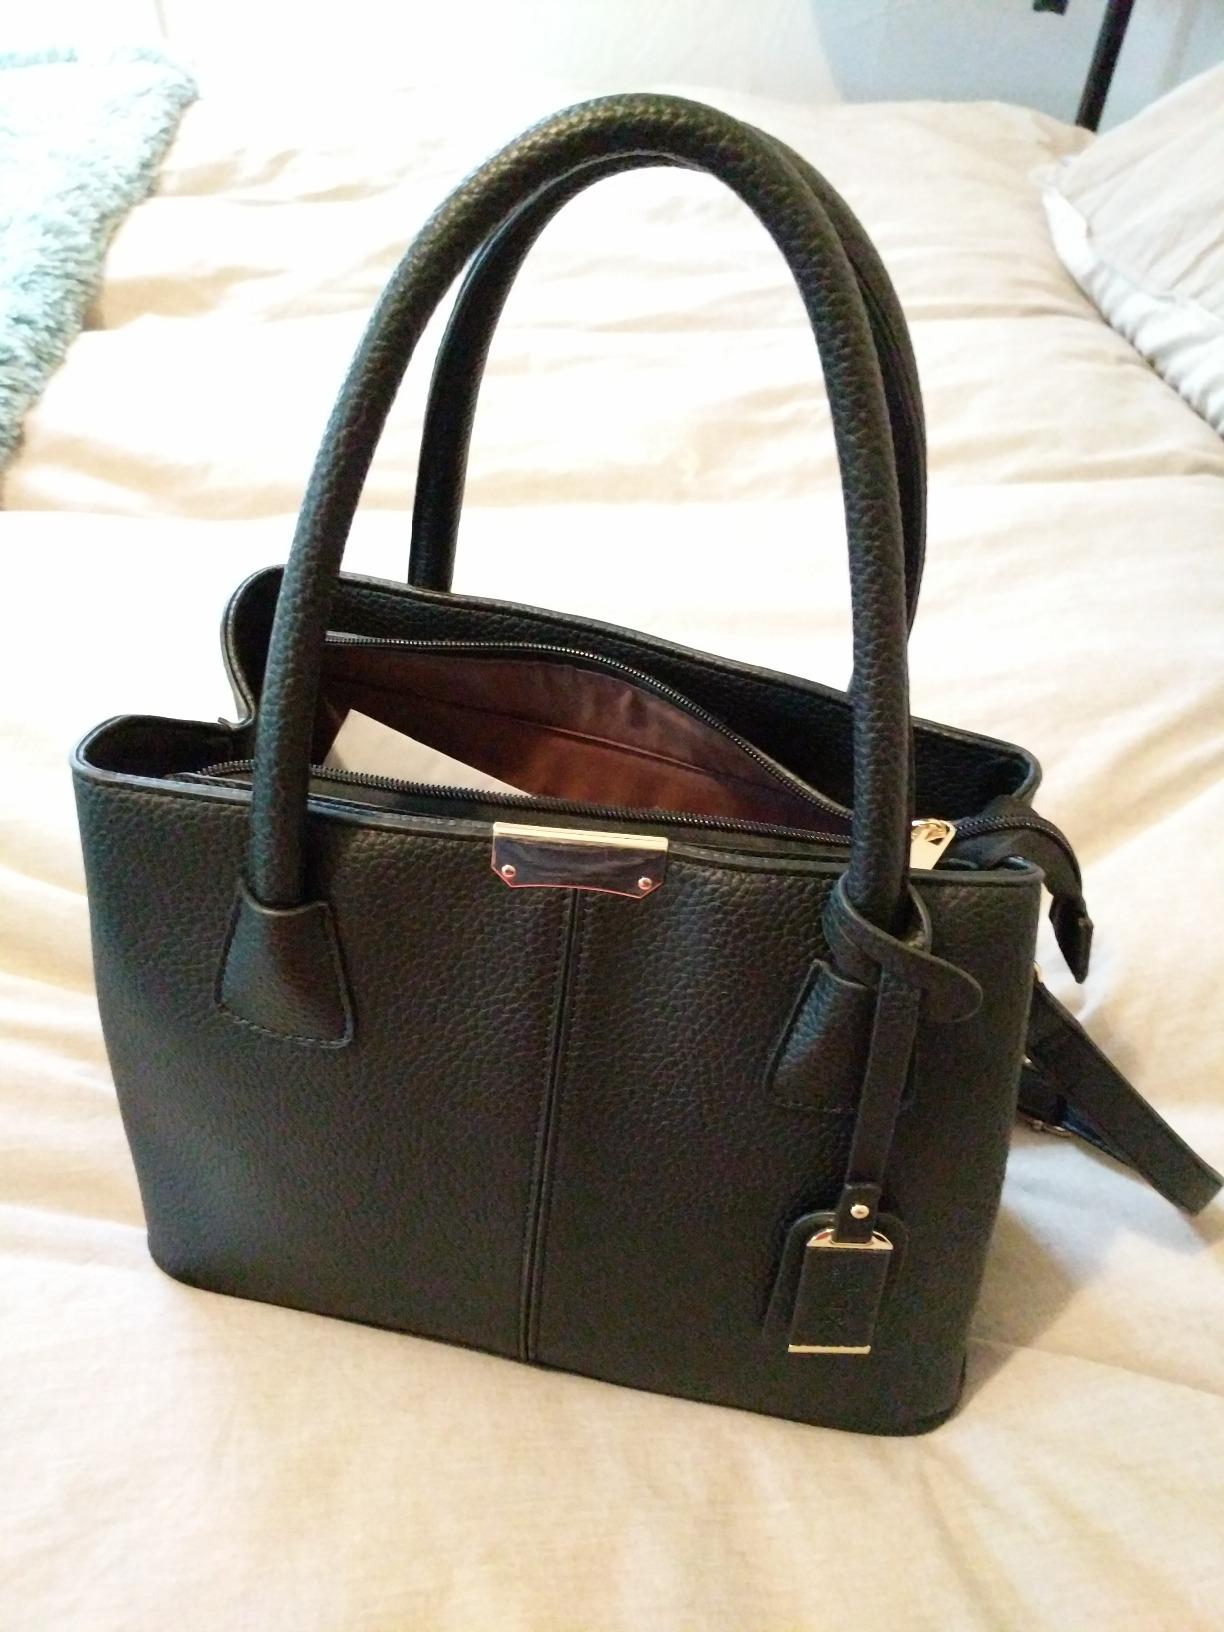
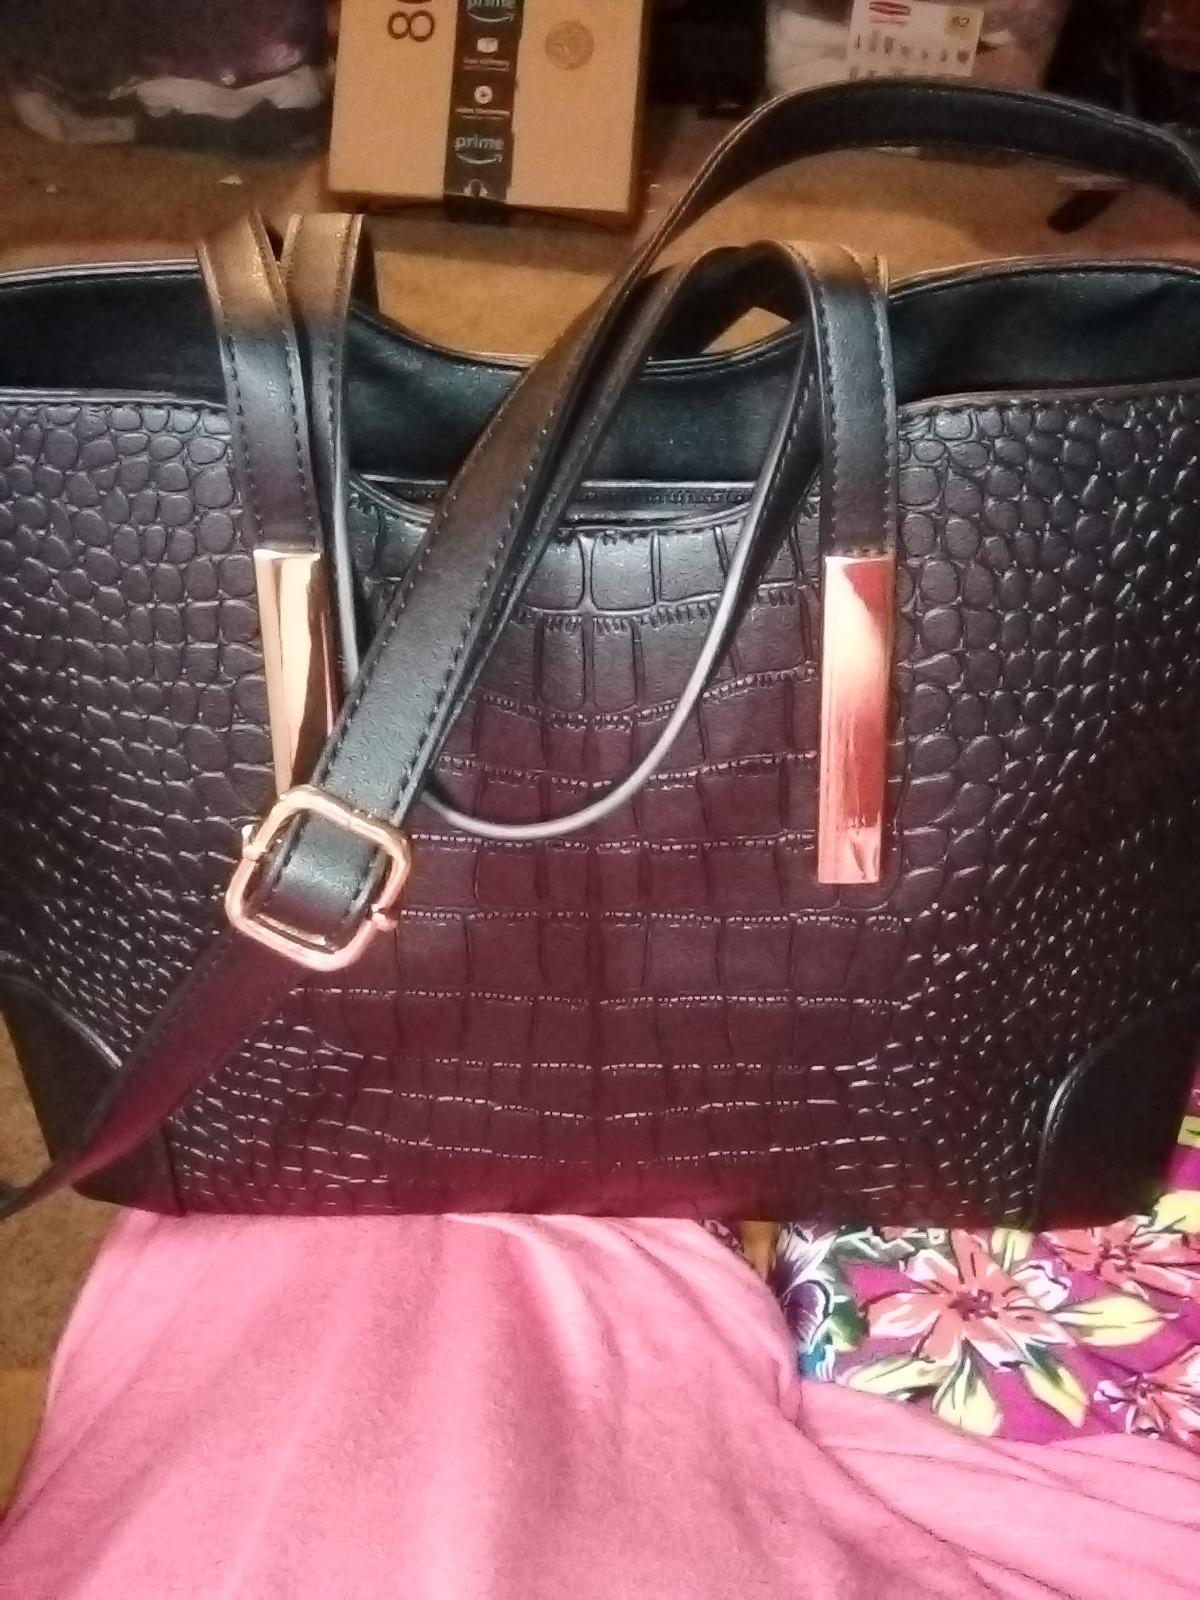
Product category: accessories_handbag
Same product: no